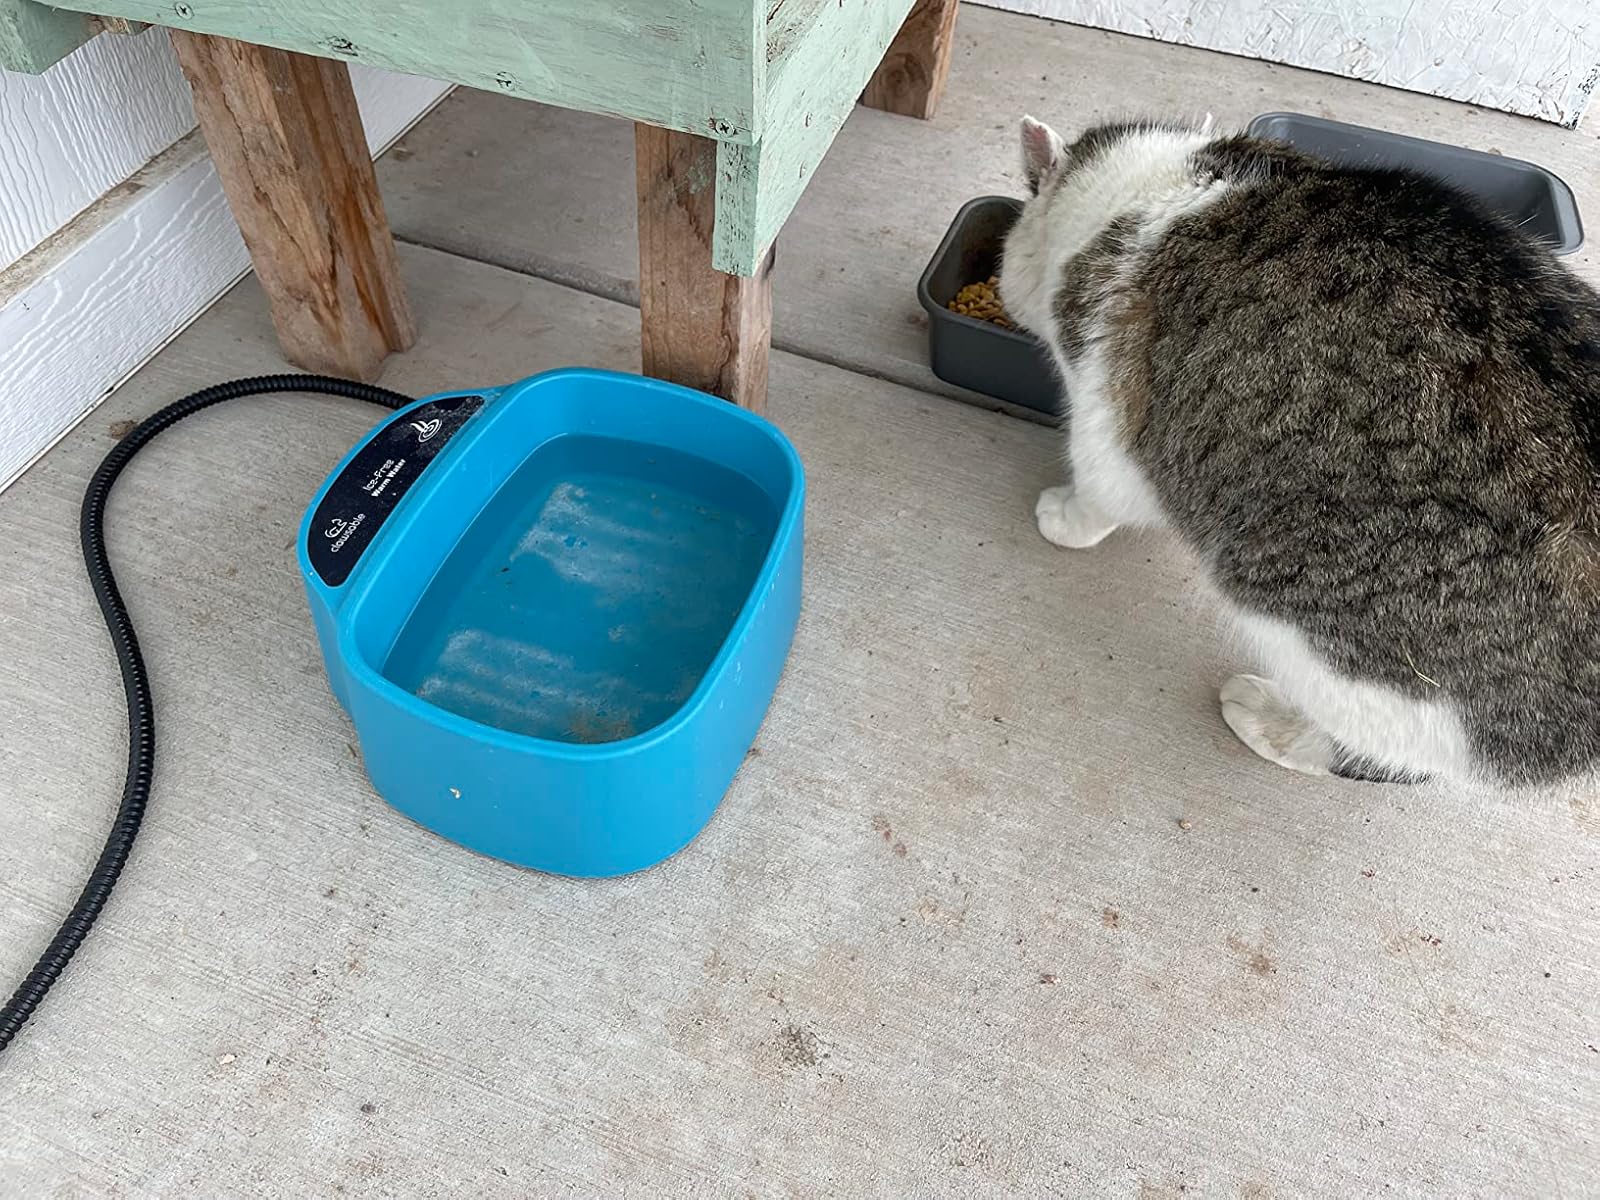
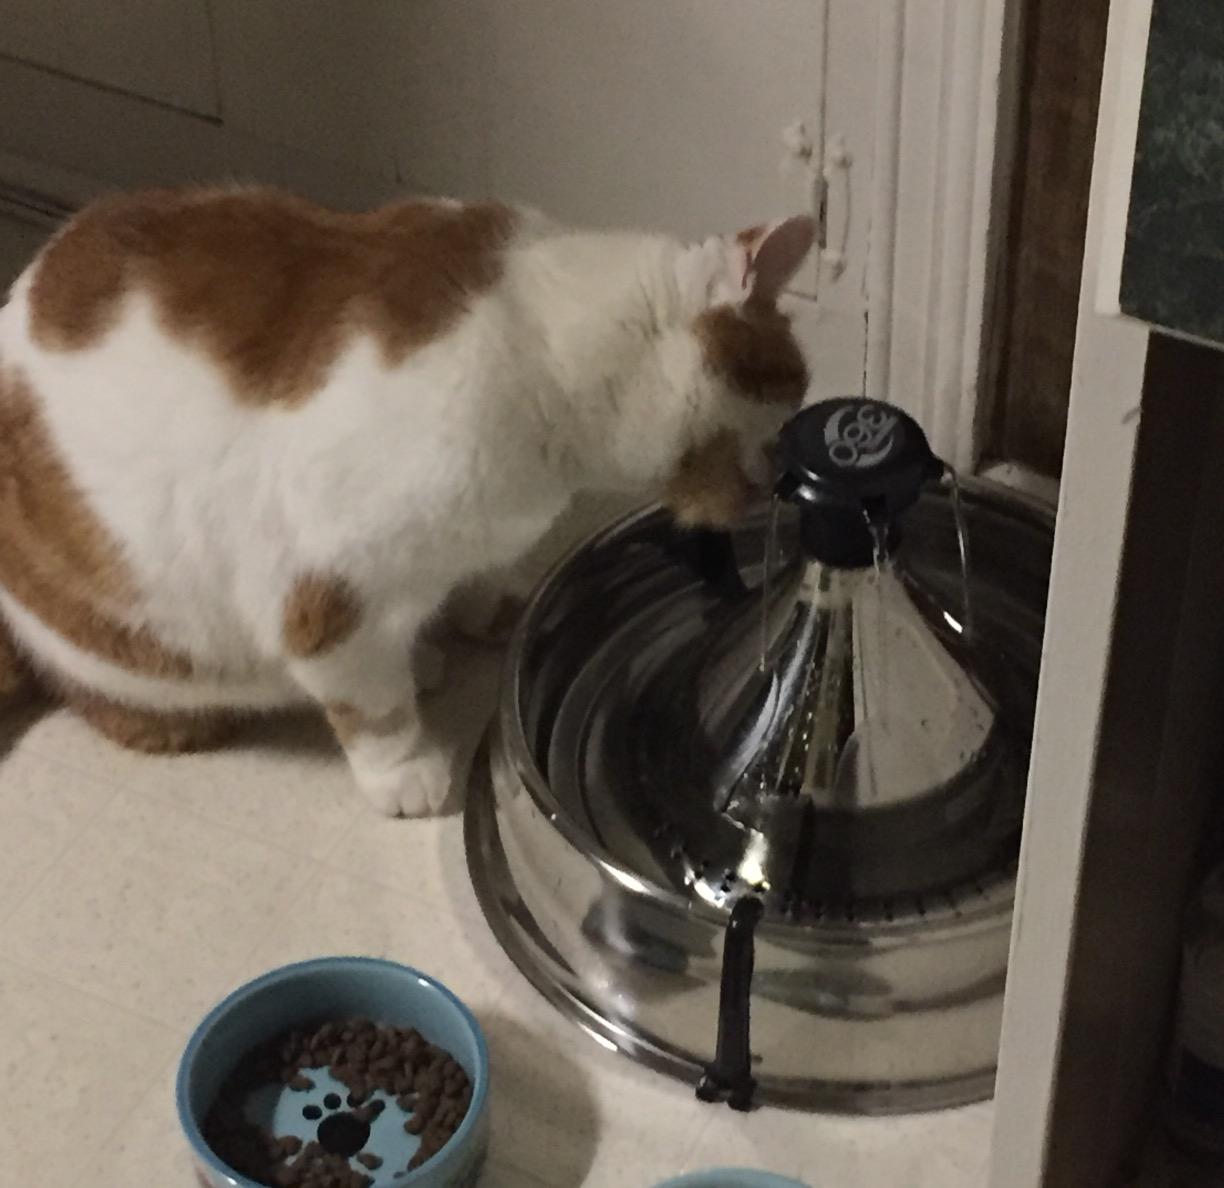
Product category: items_bowl
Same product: no